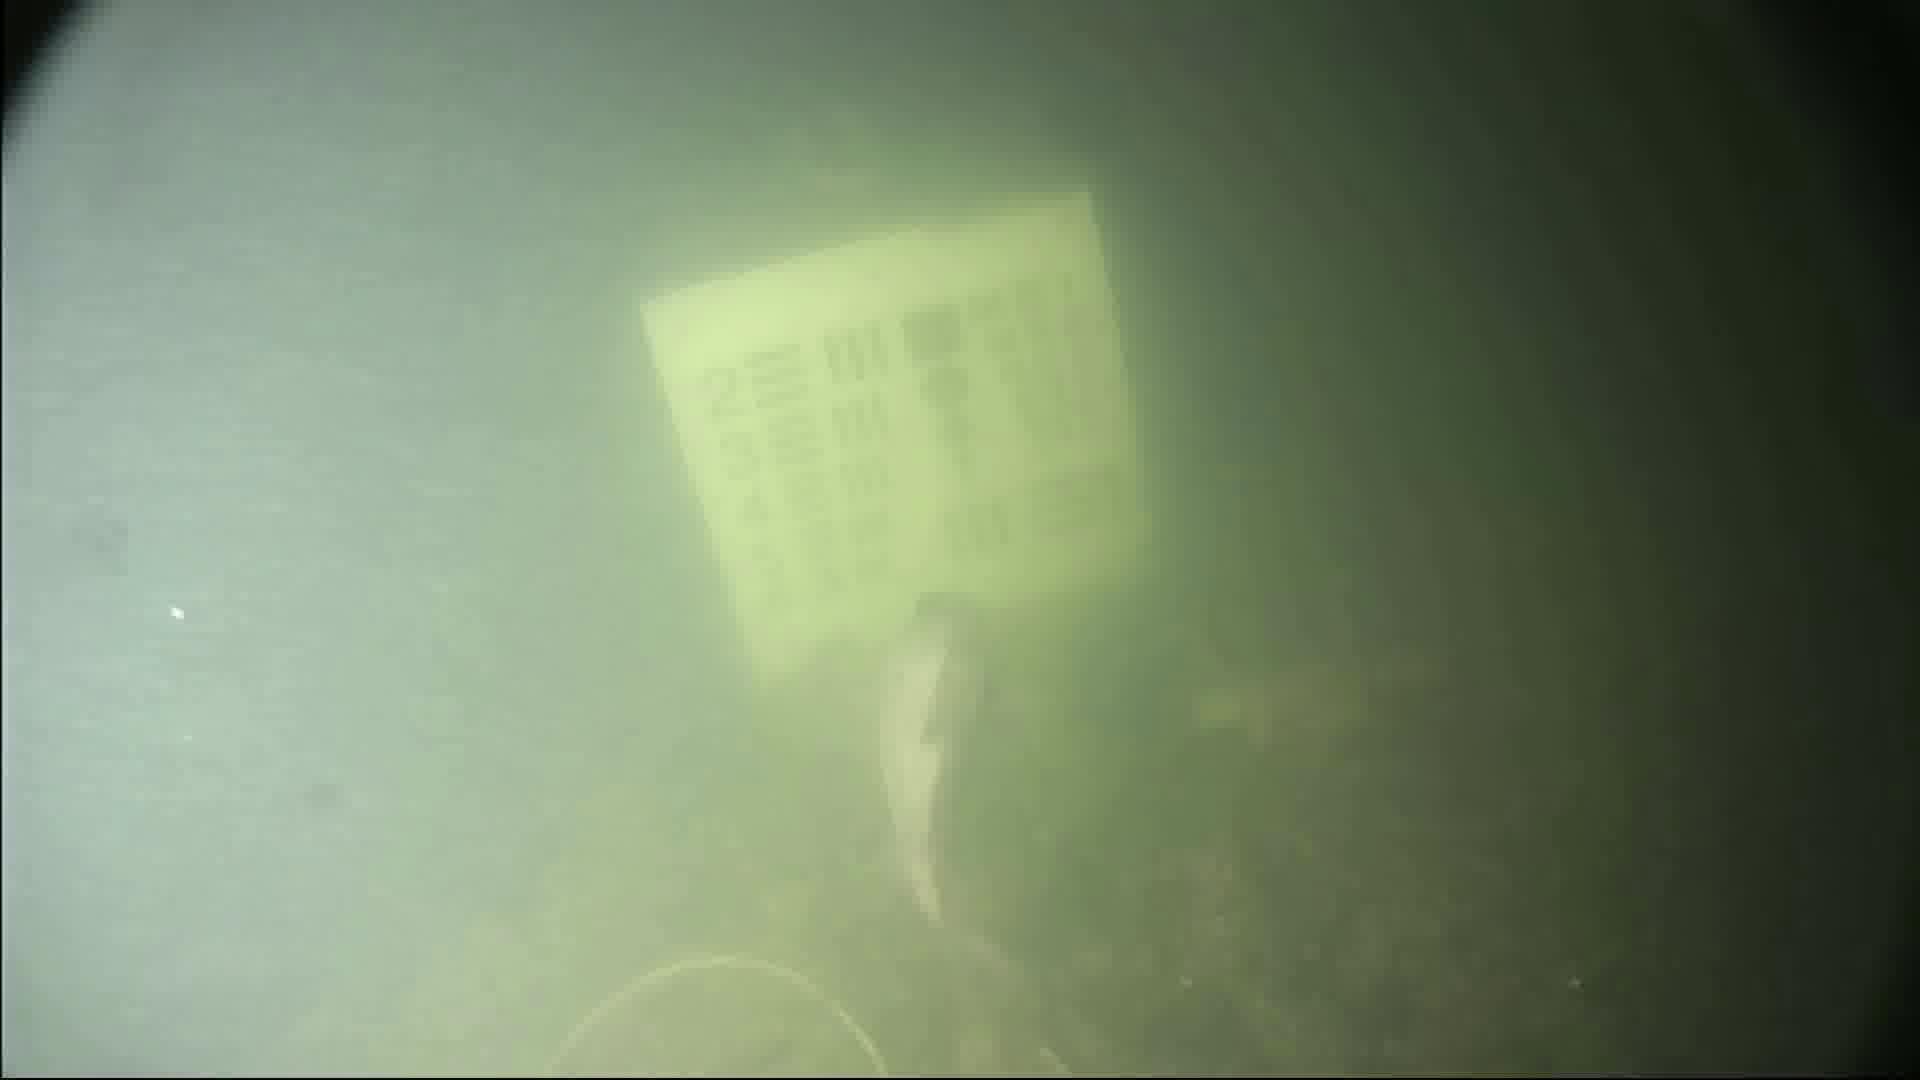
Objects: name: fish